Darren Miller

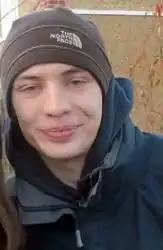

The casting team held workshops, screen tests and script readings with the potential actors. Shana Swash, the sister of Joe Swash, was cast as Mickey's younger half sister Demi Miller. Other family members included stepfather Keith (David Spinx), mother Rosie (Gerry Cowper) and Demi's twin brother Darren, played by Charlie G. Hawkins. The casting director Katrine Collins had worked with Hawkins before and decided to cast him as Darren Miller.